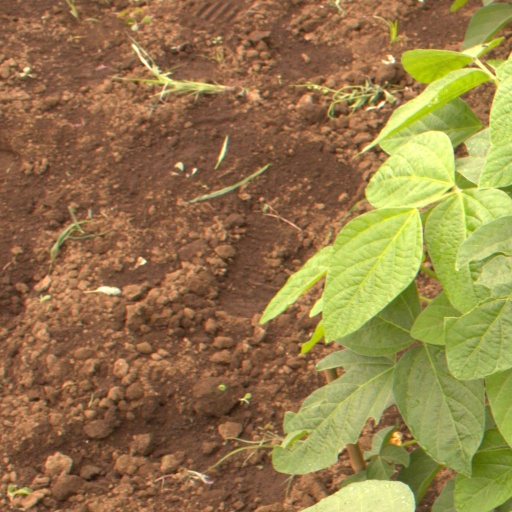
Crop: soybean